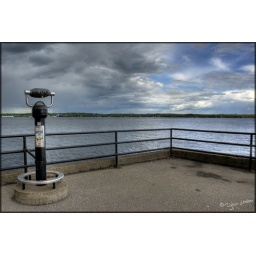
The storm fighting with the blue sky over the river. Taken at work.